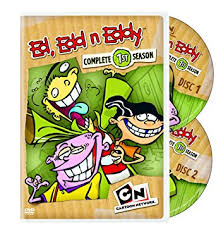
Portrait style: Cartoon Portrait